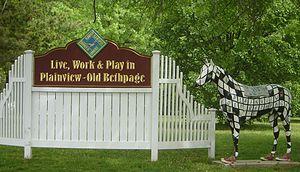
Old Bethpage est une census-designated place située à Long Island dans le Comté de Nassau dans l'état de New York.